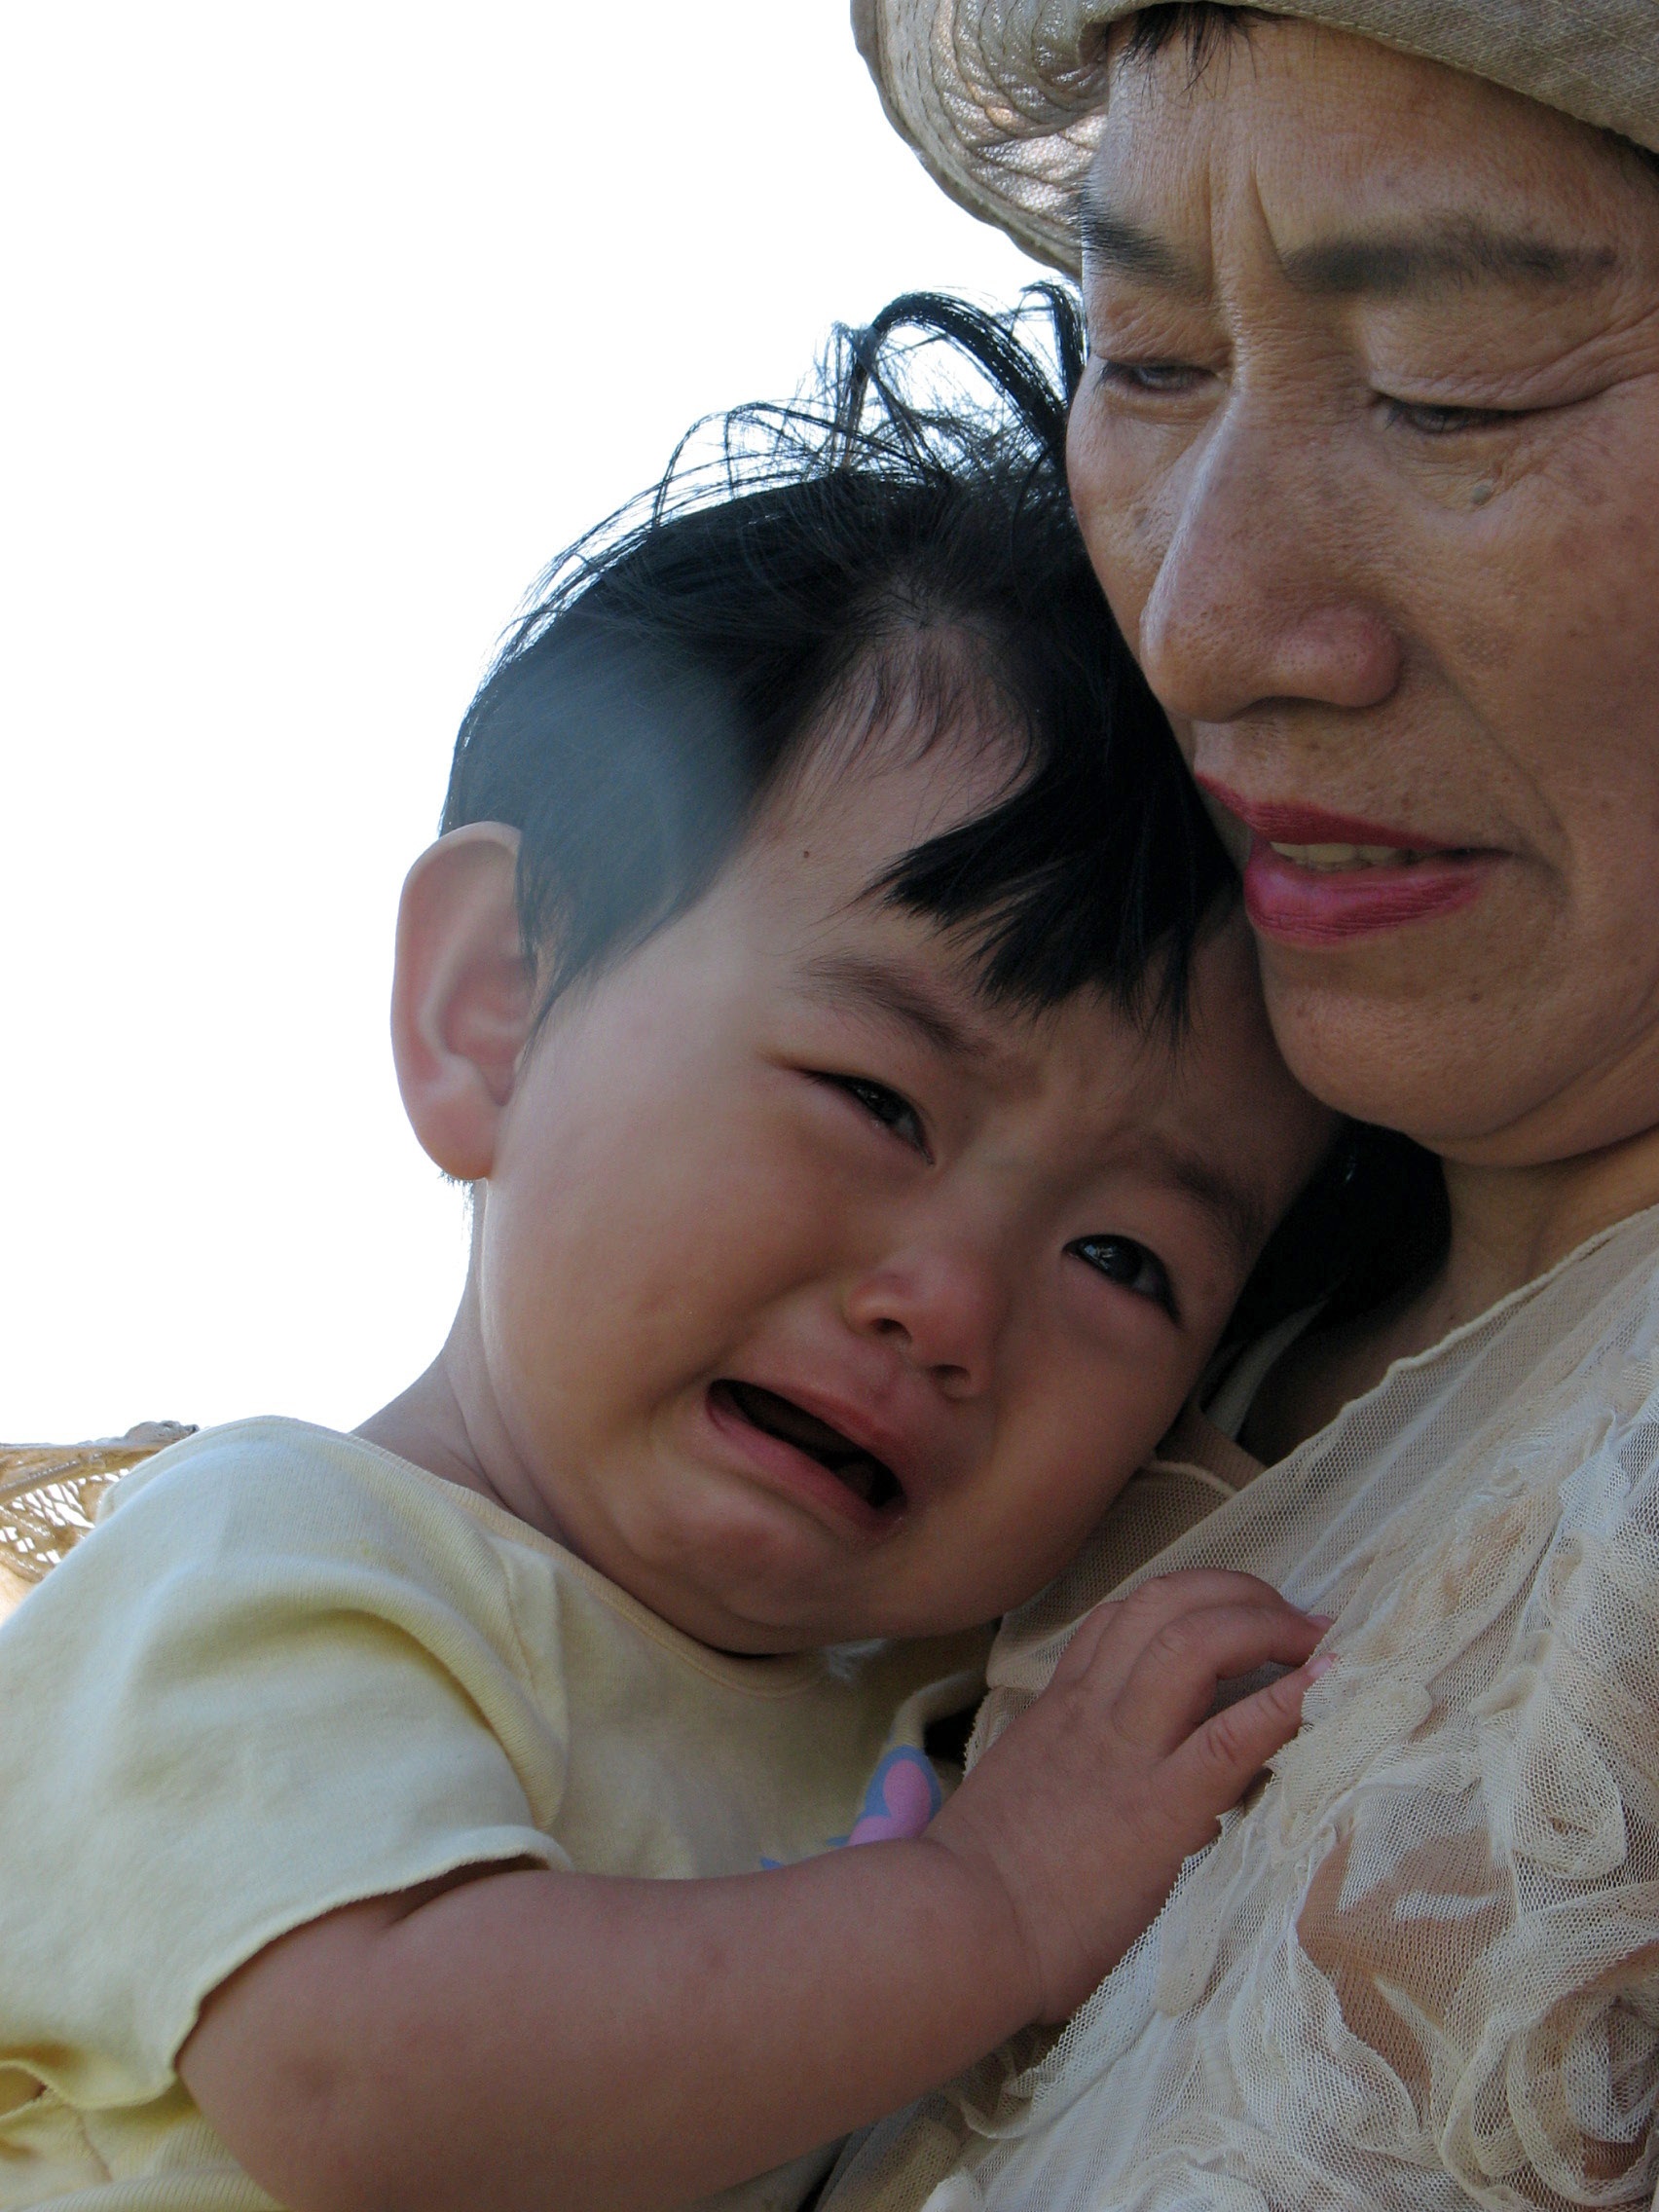
man, person, people, woman, male, portrait, child, japan, facial expression, smile, grandmother, sibling, cry, face, family, kids, nose, mother, japanese, infant, toddler, eye, head, skin, emotion, okinawa, interaction, grandson, grandparent, ishigaki island, antomasako, portrait photography